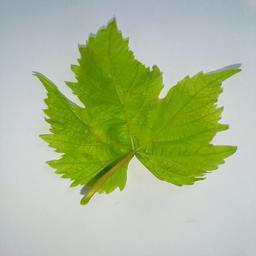
Label: Bacterial Leaf Spot